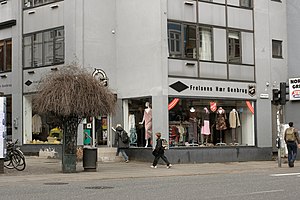
Genbrugsbutik
Frelsens Hærs genbrugsbutik i Aarhus.
Genbrugsbutik på hjørnet af Nørregade og Norsgade i Aarhus, Danmark
En genbrugsbutik er en butik, som sælger brugte ting, primært i form af tøj, men andre ting som bøger, møbler, legetøj, porcelæn og film sælges også.